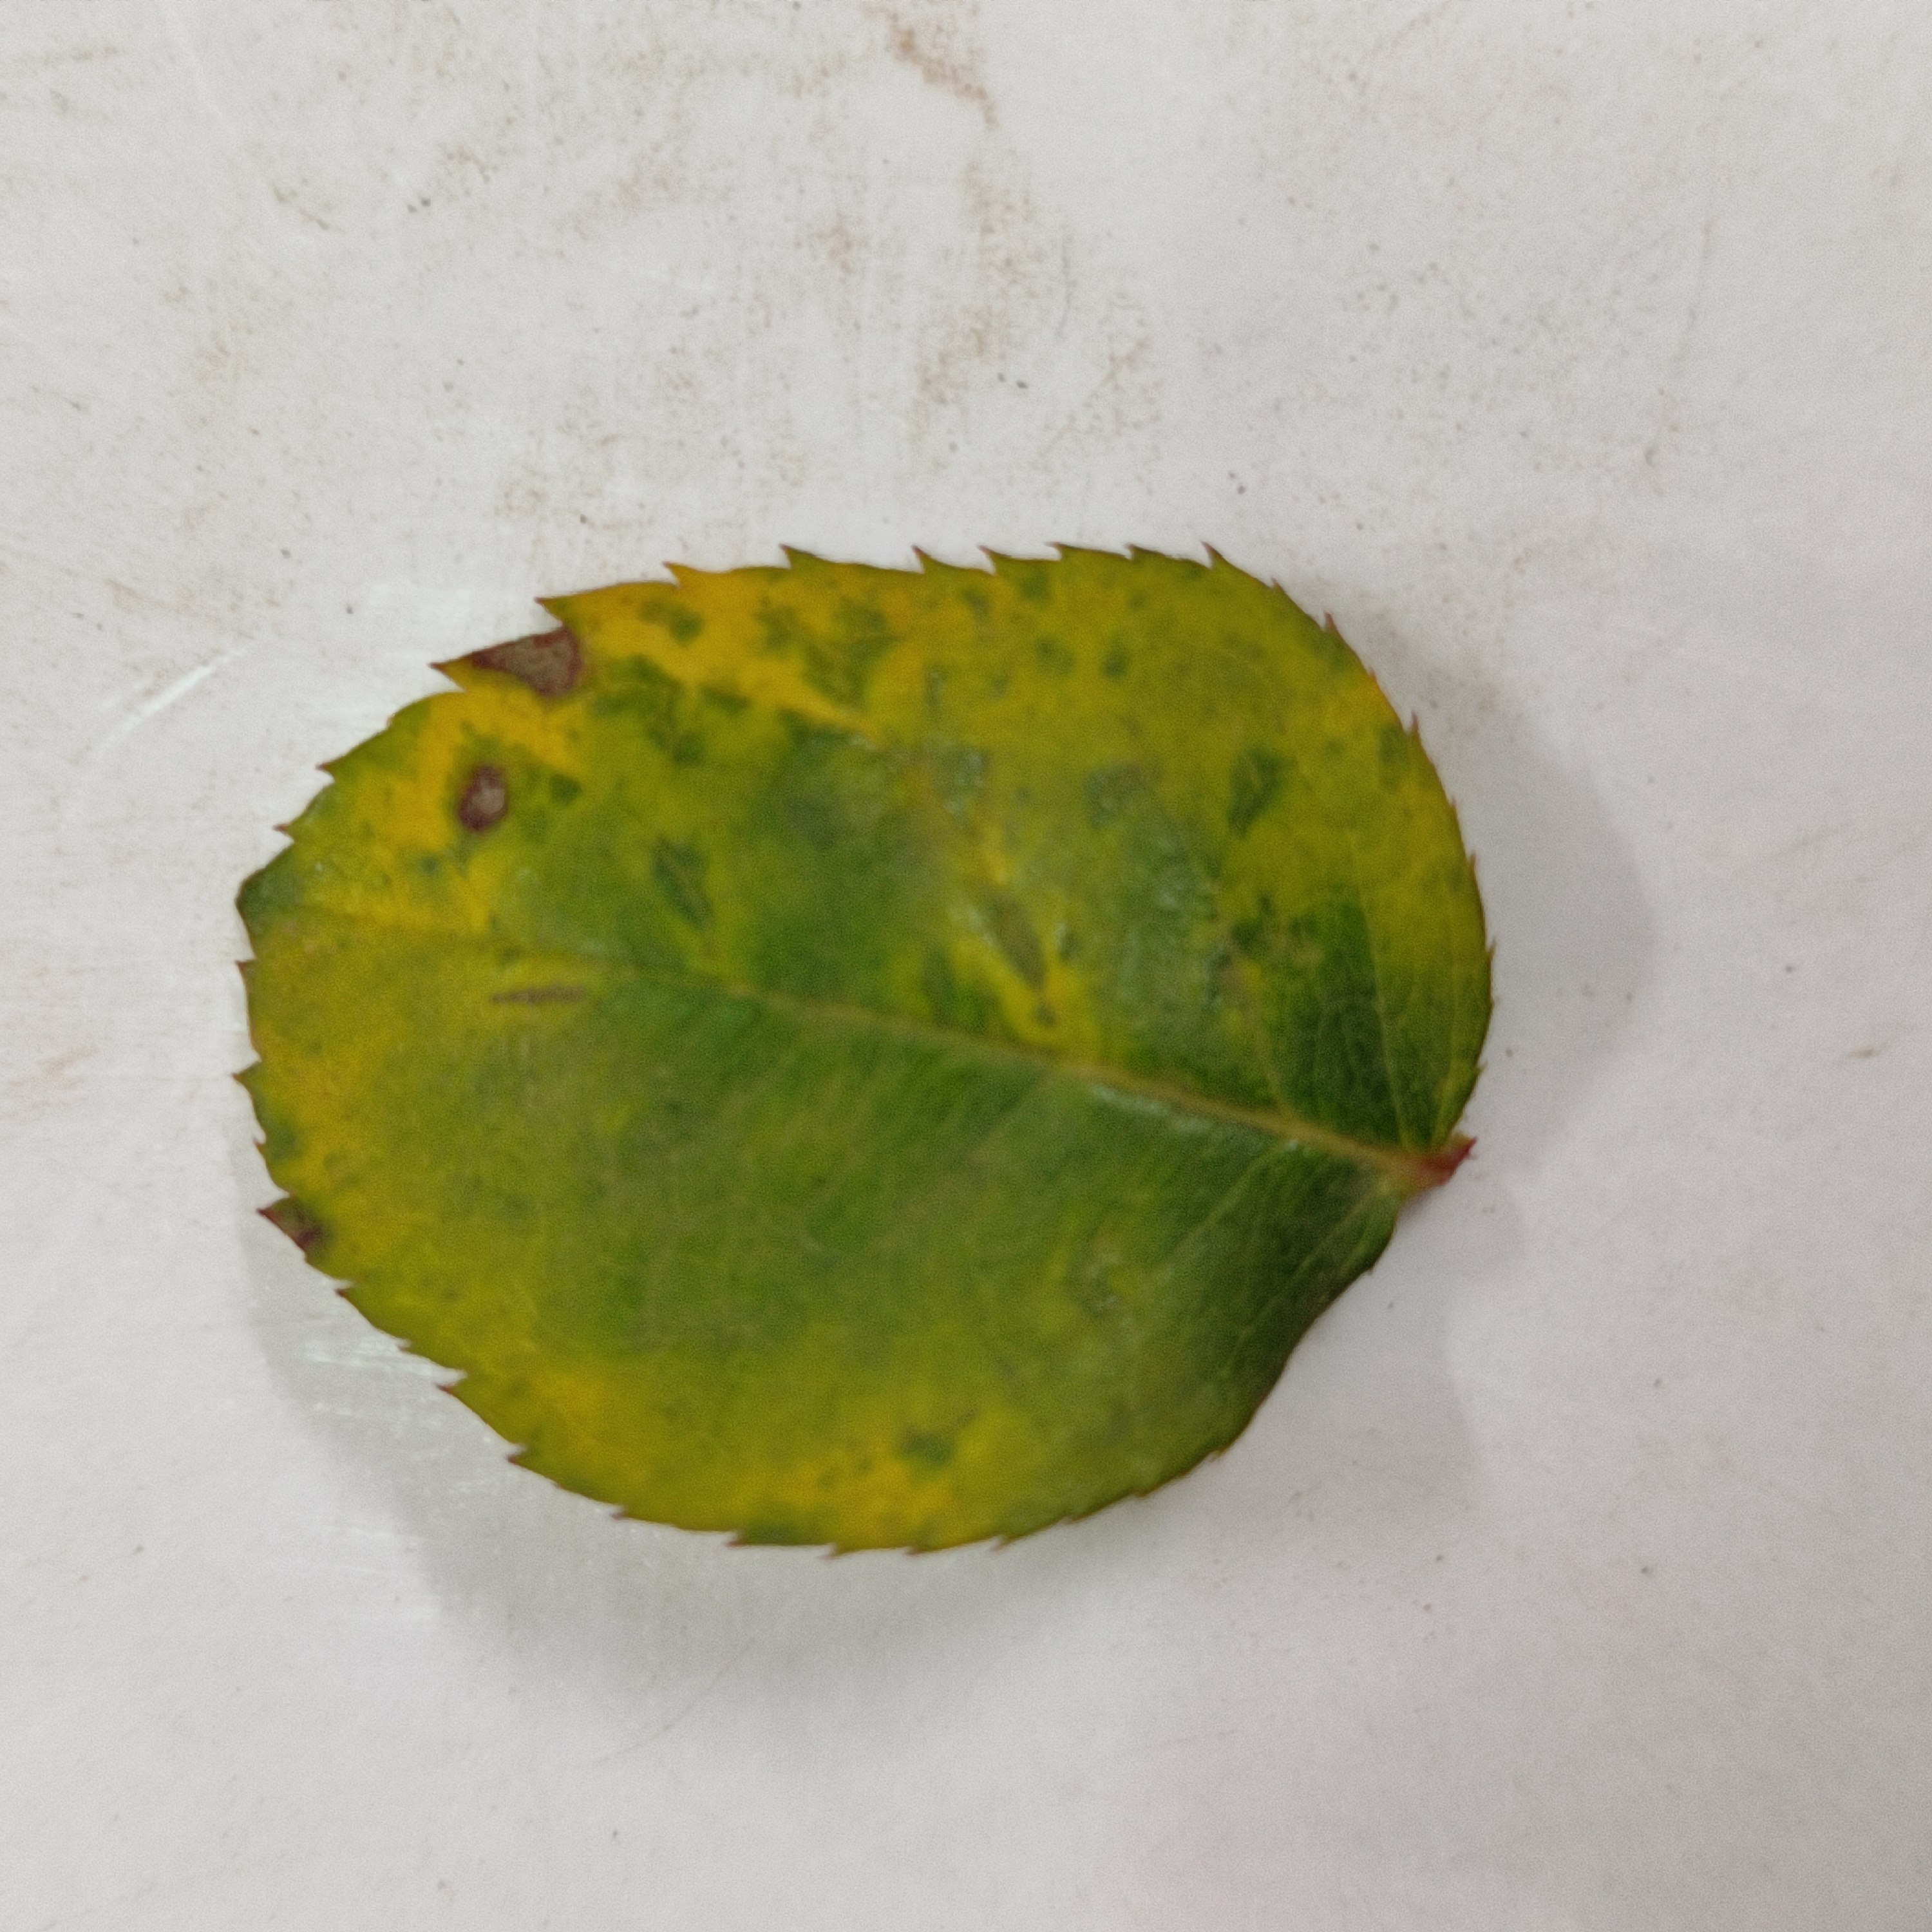
Label: Yellow Mosaic Virus